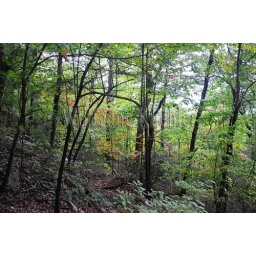
Usa, north carolina, near winston-salem, hanging rock state park, deciduous forest